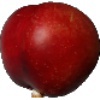
Label: Nectarine 1